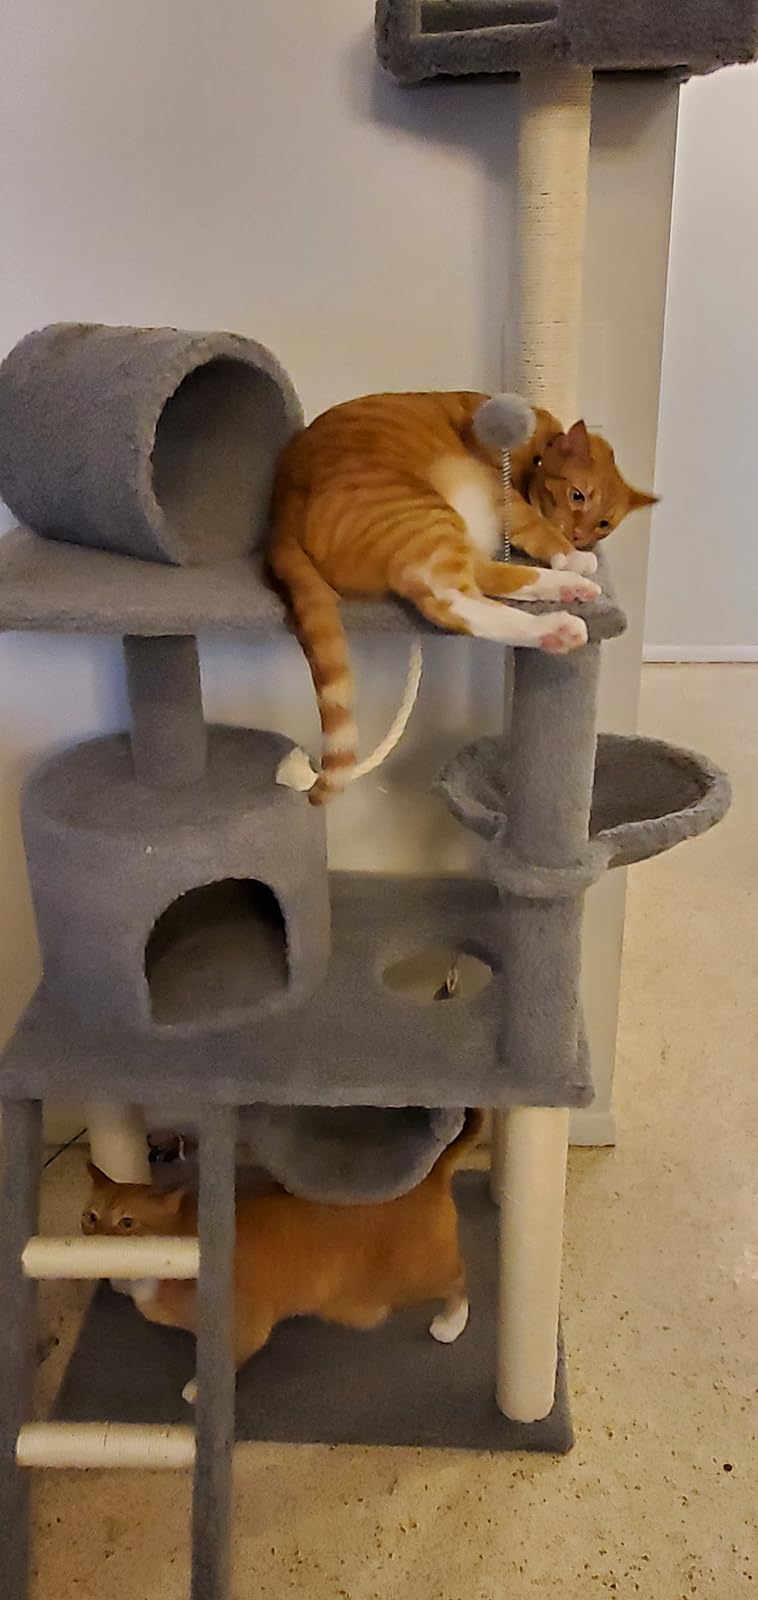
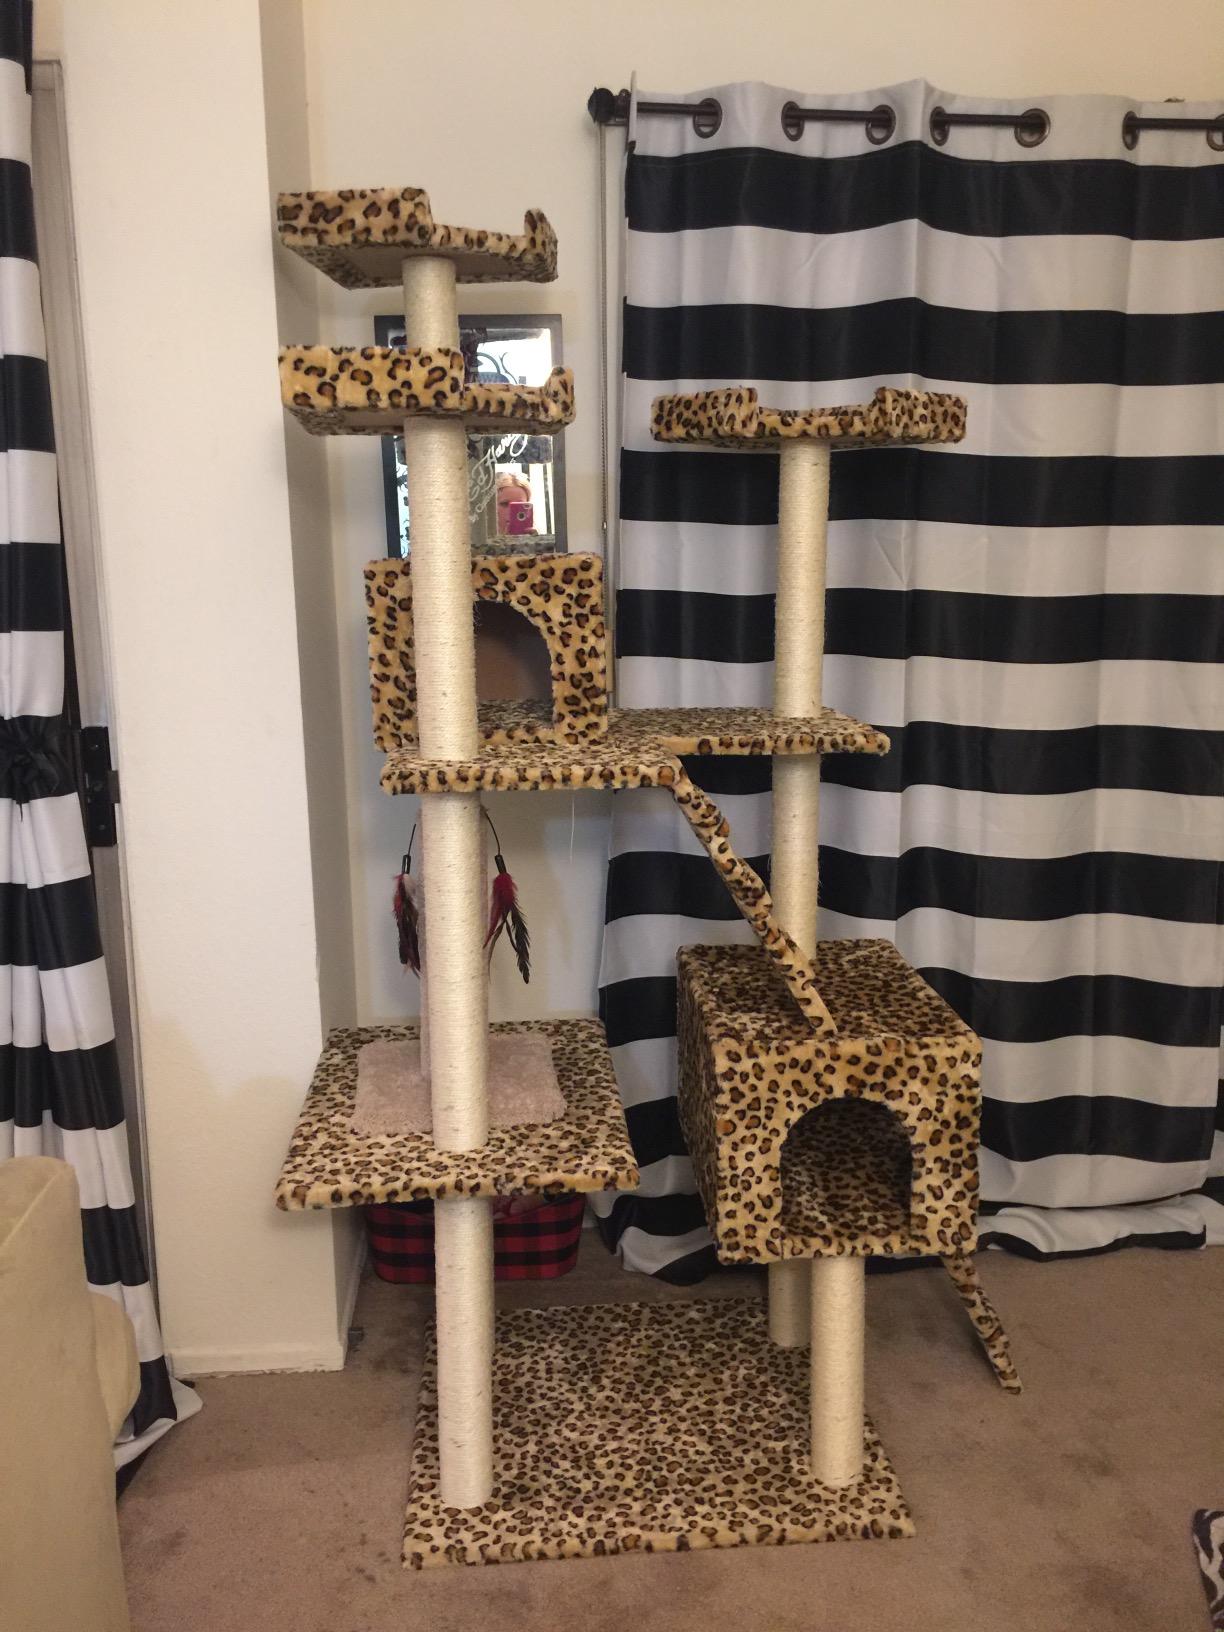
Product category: items_cat tree
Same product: no